Public library advocacy

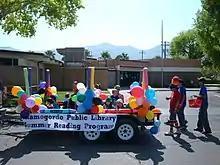
The Alamogordo Public Library in New Mexico advocates for their summer reading program in the 2007 Independence Day Parade.

Public demonstrations for libraries often take the form of rallies, protests, and read-ins.